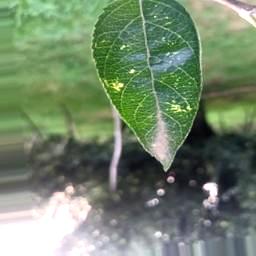
Label: Apple_Mosaic